List of philatelic magazines

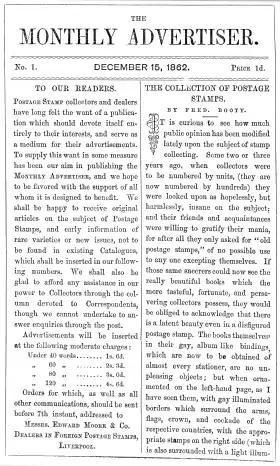
Front cover of first issue of "Stamp Collectors' Review and Monthly Advertiser", the world's first dedicated philatelic magazine, initially named "The Monthly Advertiser"

This is an incomplete list of philatelic periodicals: